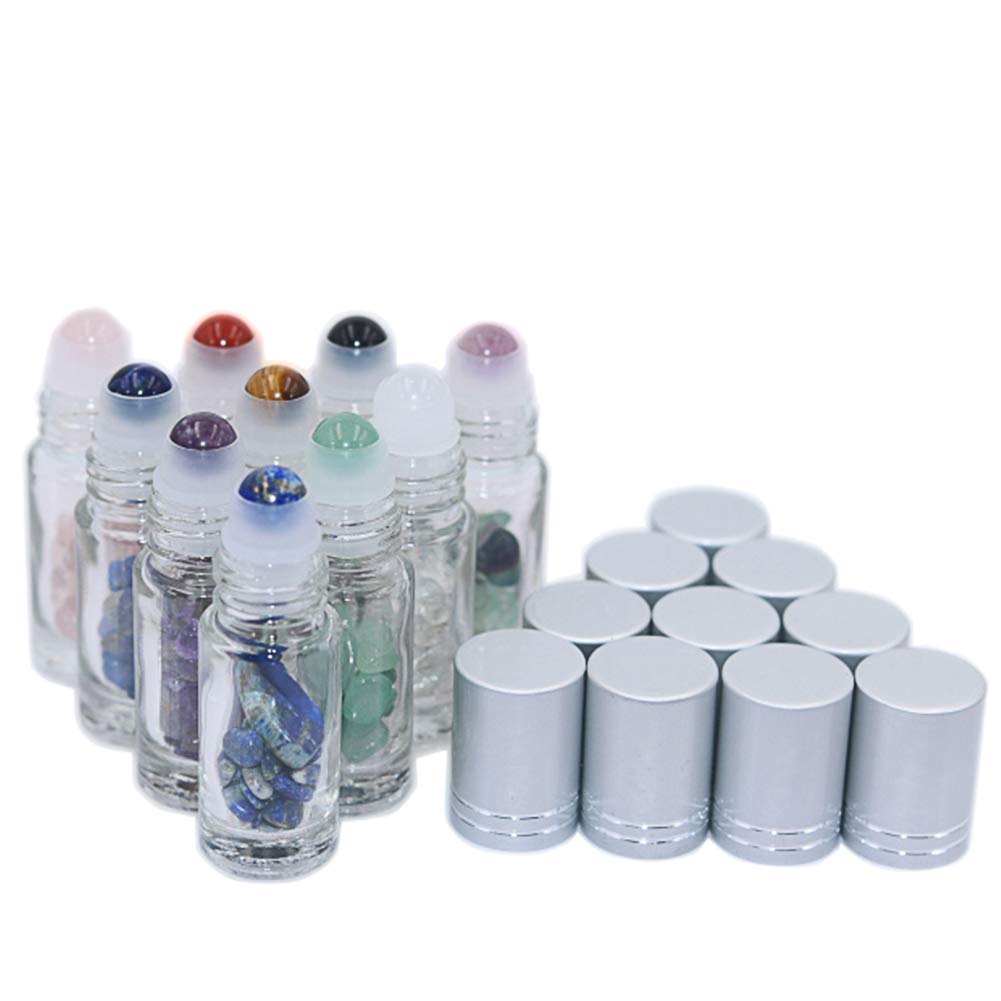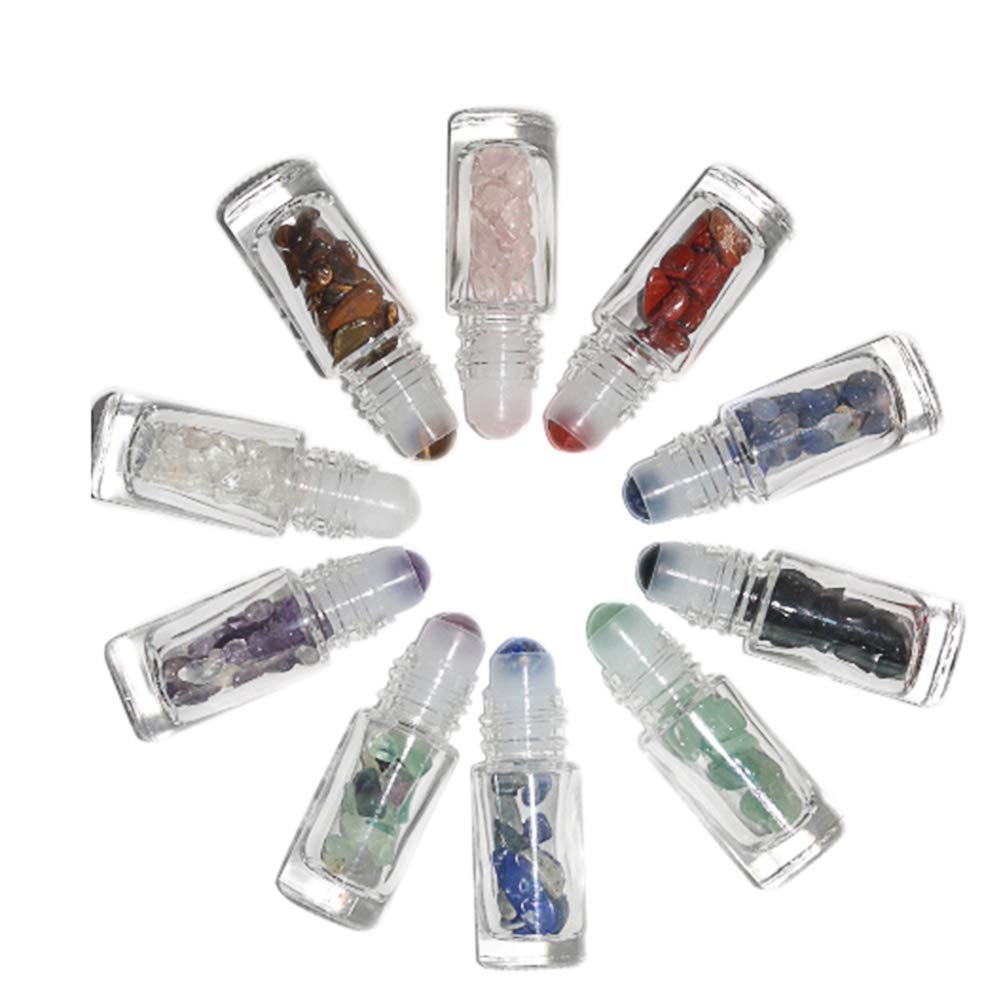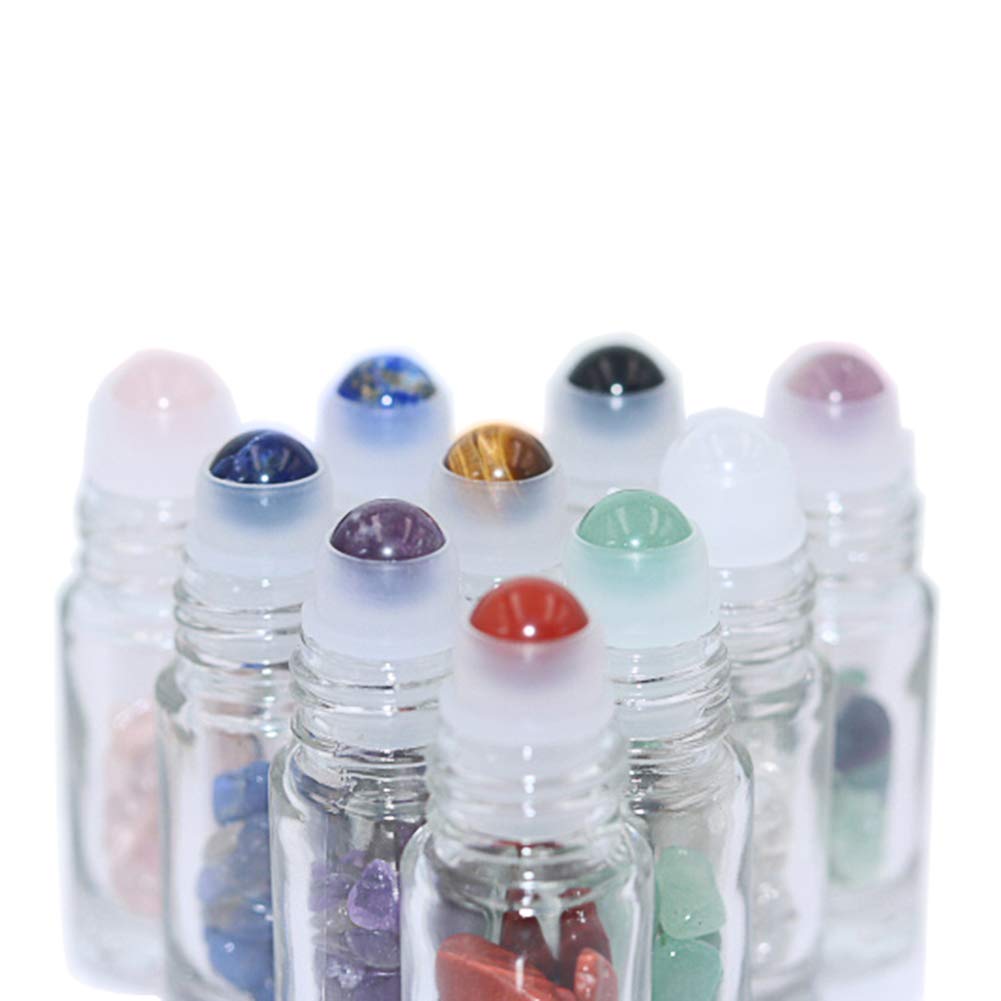
10 Pack Clear Gemstone Roller Bottles With Crystal Chips Inside,5ml Essential Oil Roll On Bottles,Mini Roller Ball Containers By Constore
Category: All Beauty
Type: clear gemstone roller bottles,essential roll on bottles  Bottle material:glass; screw cap:aluminum; Roller Ball:red jasper/yellow tiger eye/lapis lazuli/blue line/black obsidian/colorful fluorite/amethyst/white crystal/green aventurine.(the type of the crystal send in random); an outstanding material,which is sturdy and not easy to crack,sturdy container design for protect&storage,sample pack for essential oils,liquid blends,colognes & perfumes. Bottle color: clear; cap color:sliver;roller ball:red,yellow,cobalt blue,blue,black,light green,purple,white,dark-green(color send in random); Dimension: 5ml-22*63mm(about 0.87*2.48 inch,±2mm) small size bottle,very cute for loading sample,essential oil bottle,sample travel perfume bottles,aromatherapy bottle,and much more,sweet little gift for your family/friend/colleague,little tiny bottle,unlimited share joy. Usage: sample bottle,trial pack,can be DIY for perfume bottles,also also available used as sample bottles, oil/liquid hold,perfect for travel use,sample for share/display,It's a great idea to show love or friendship in a special way. Applicable places: essential oil bottle,small vials,also good gifts for sending to friends. great for travel sample storage,business/DIY sample storage,storage accessories.for samples, storage accessories,perfect for storing essential oil,essence,perfume mixes,homemade samples. Package Included: 10 Pack-10pcs roller bottle(with natural crystals)+10pcs cap Warm Notes: 1.There could be some slight differences in the color tone of the pictures and the actual item. 2.If you receive anything broken, please don't worry and tell us at once(Contact us by email). We will send you replacement or refund within 12 hours.
Features: ★[Feature]glass roller bottles with natural gemstone ball (with gemstone chips Inside bottle),corrosion resistant and well-made.the tightness screw cap prevents from leakage/spill out,good protect of your precious essential oil/perfume. | ★[Roller Ball]roller ball made of natural premium white gemstone(red jasper/yellow tiger eye/lapis lazuli/blue line/black obsidian/colorful fluorite/amethyst/white crystal/green aventurine.(the type of the crystal send in random),eco-friendly&closely,not easy stuck or fall out. | ★[Healing Crystal Chips Inside]our roller bottle are fill with gemstone chips,many therapist believe natural gemstone can help people experience higher levels of energy, express their thoughts and feelings more freely,bring good luck. | ★[DIY]create your own safe dilutions or favorite blends,perfect for use with essential oils, perfume, liquids, your own blends and aromatherapy. simple way of making handmade gift blends and your own fragrances for your friends and family! | ★[Uasge]excellent little bottles for essential oil,travel packing,samples packing,and gift-giving.essential oil blends and essential oil bottles,perfect for storage perfume oils,liquid / juice,vaporizer liquid or other liquids.